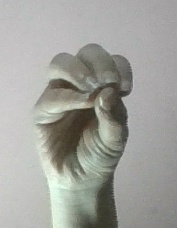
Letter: ha